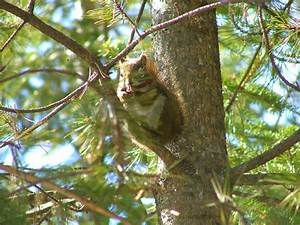
Label: squirrel